High Level Architecture

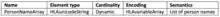
Sample HLA array datatype table

The purpose of the enumerated datatypes table is to describe arrays of data elements (simple, enumerated, arrays, fixed records or variant records). A number of predefined simple datatypes are provided in the HLA standard: HLAASCIIstring, HLAunicodeString, HLAopaqueData and HLAtoken. It is common to include user defined array datatypes in a FOM.